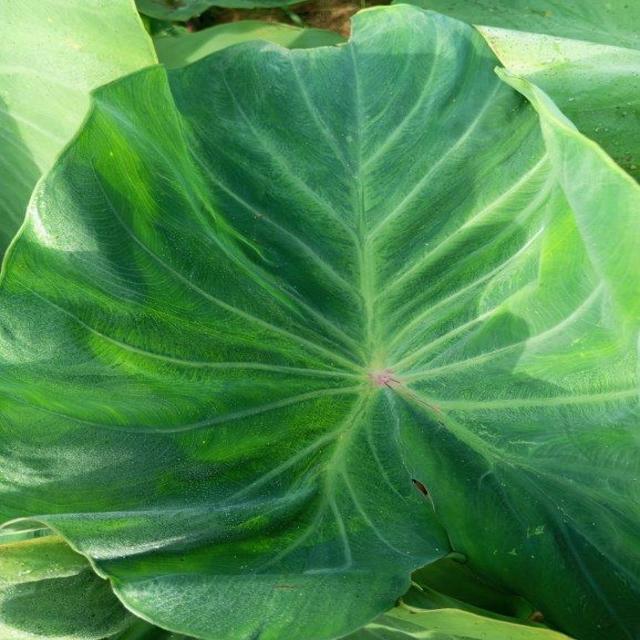
Label: Healthy